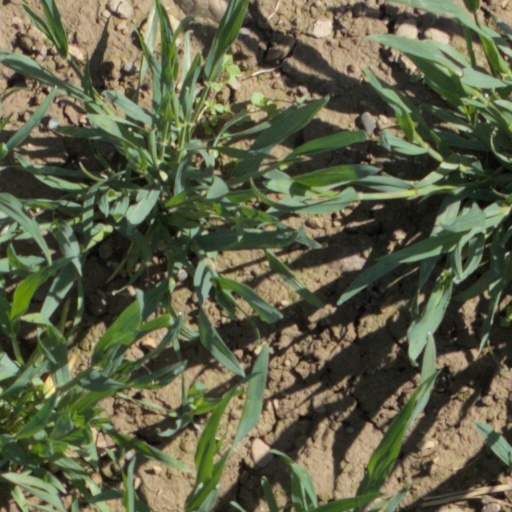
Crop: wheat